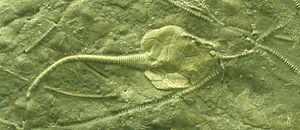
Les échinodermes forment un embranchement d'animaux marins benthiques présents à toutes les profondeurs océaniques, et dont les premières traces fossiles remontent au Cambrien.
Blastozoa est un sous-embranchement d'animaux marins de l'embranchement des Echinodermata. Il contient des animaux marins benthiques et sessiles, tous disparus, proches des actuels crinoïdes.
Les Rhombifera forment une classe d'échinodermes connus uniquement sous forme fossile.